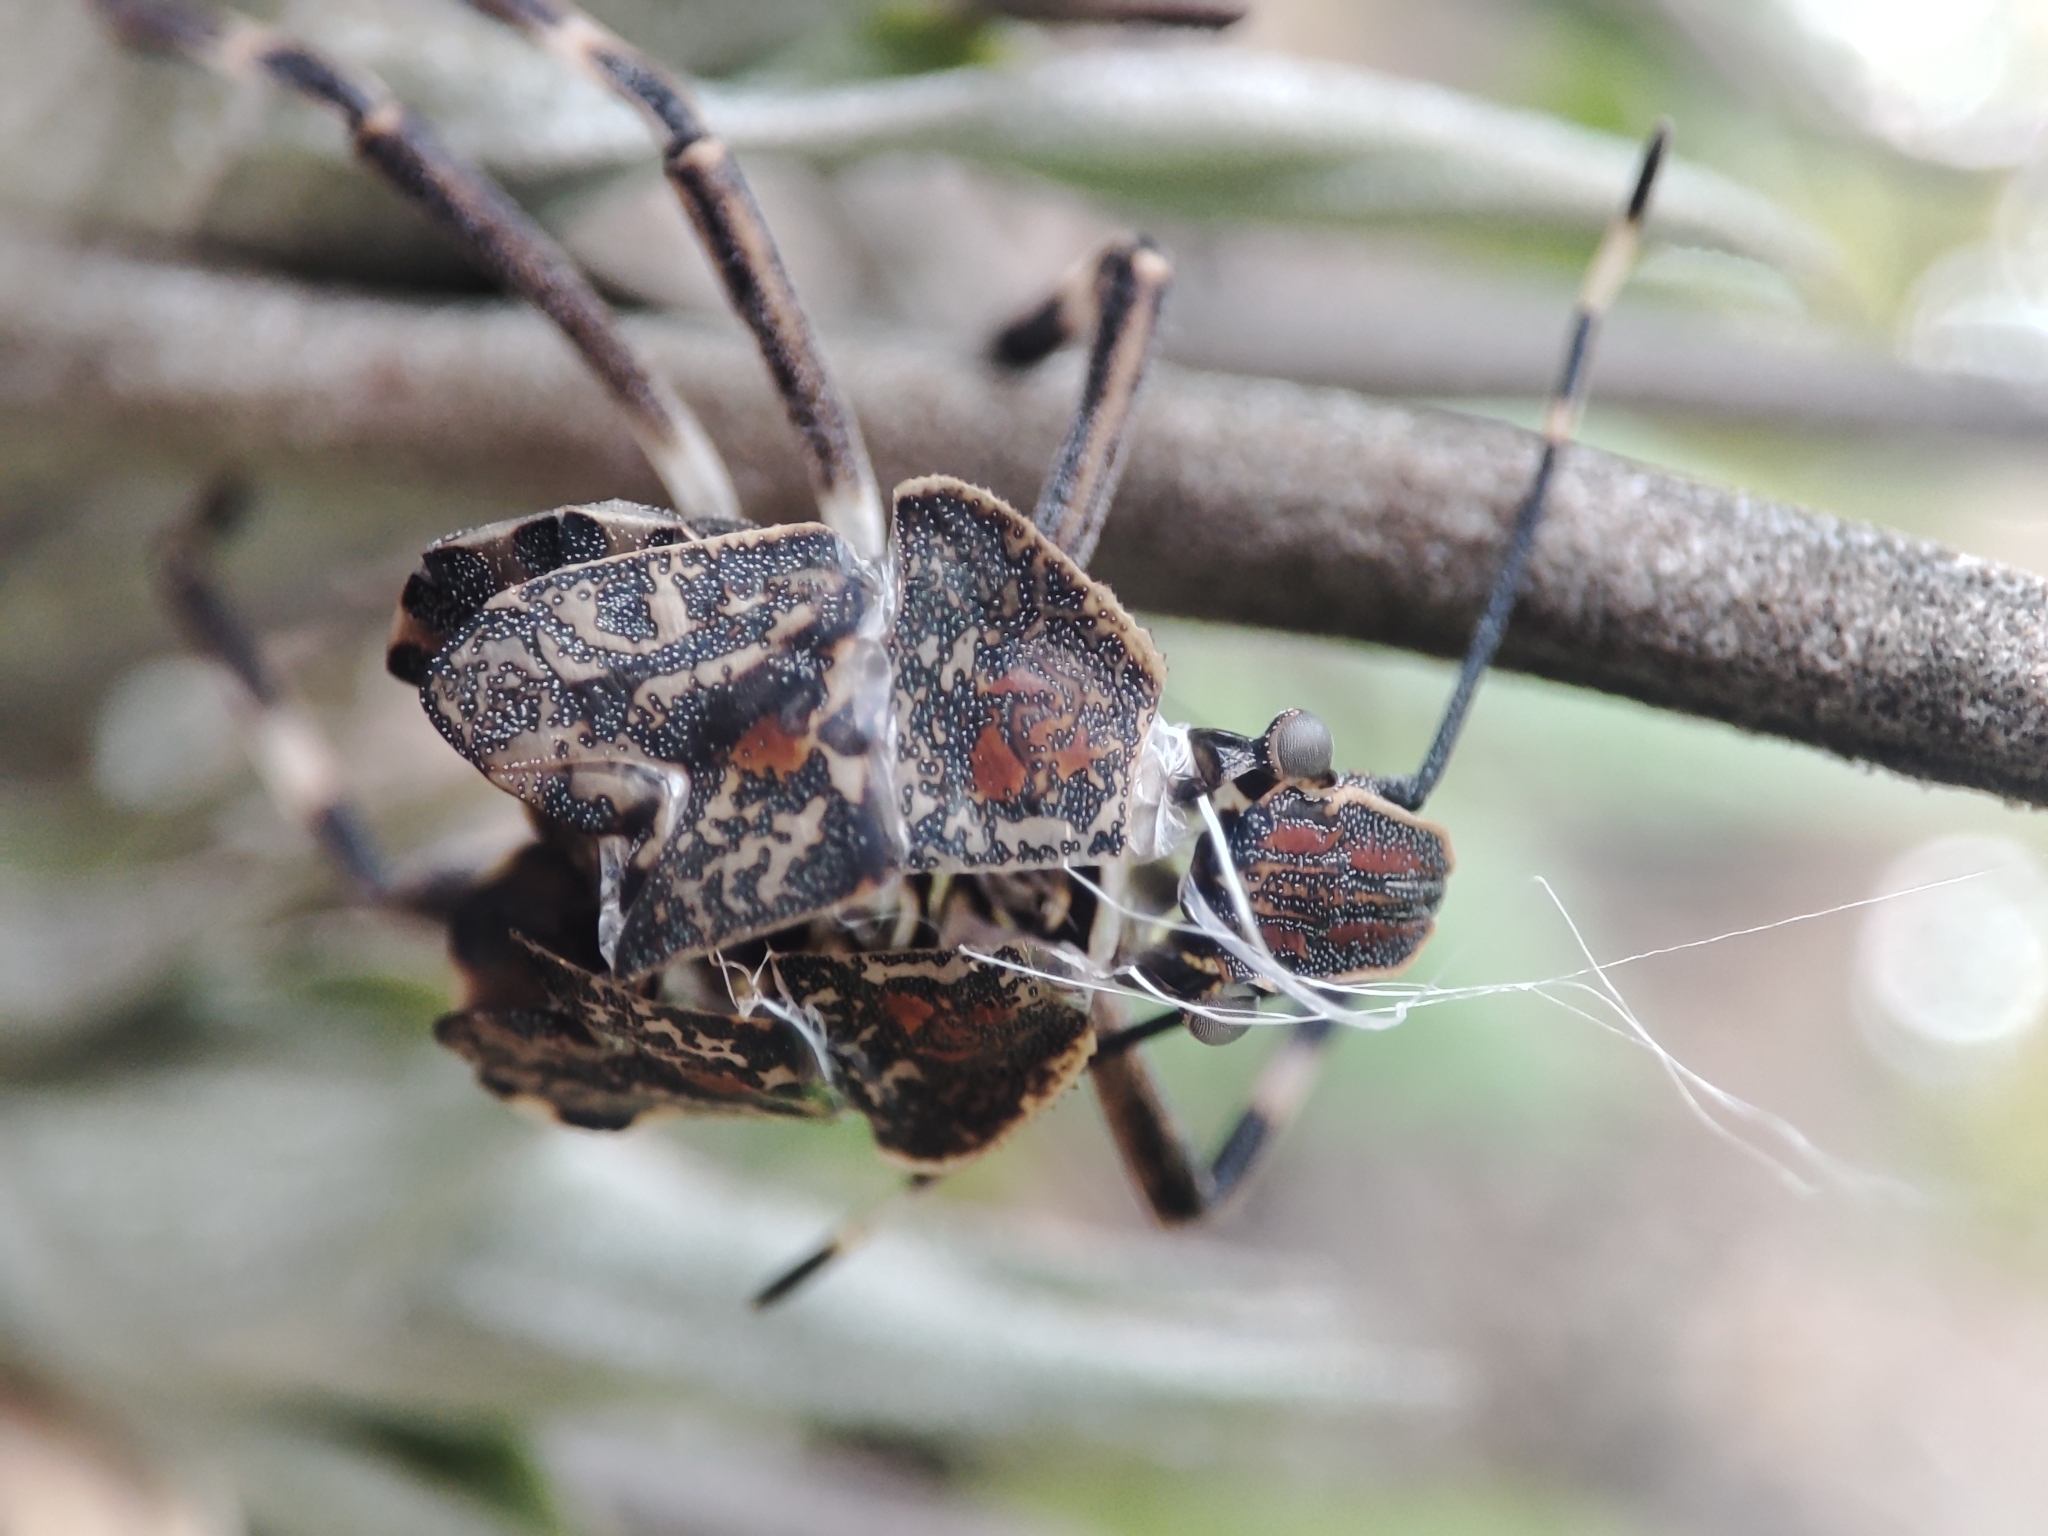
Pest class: stink_bug